Nicholas Wade

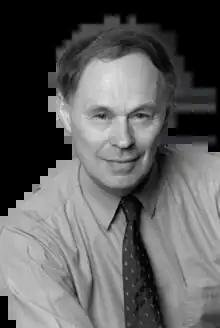

Nicholas Michael Landon Wade (born 17 May 1942) is a British author and journalist. He is the author of numerous books, and has served as staff writer and editor for "Nature", "Science", and the science section of "The New York Times".